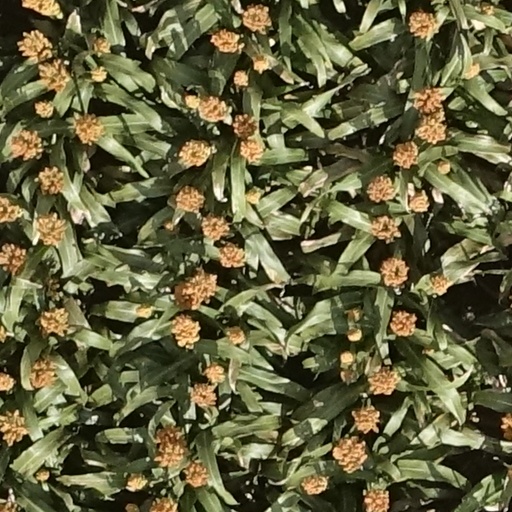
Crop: sorghum